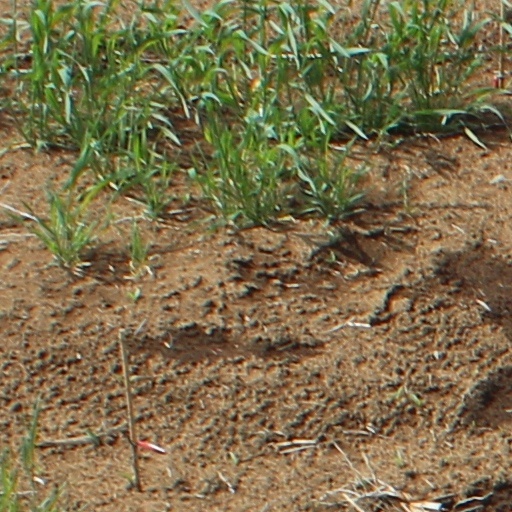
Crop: wheat